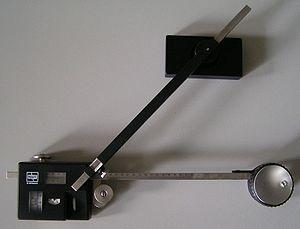
Le planimètre est un outil qui permet la mesure mécanique directe des surfaces sur les plans, carte géographiques, etc., en suivant le contour par l'extrémité d'un bras articulé.